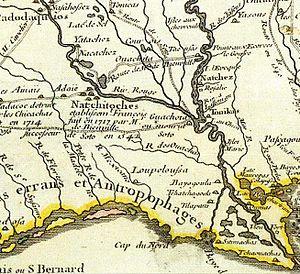
Los Adaes fut la capitale du Texas espagnol sur la frontière nord-est de la Nouvelle-Espagne de 1729 à 1770. Il comprenait une mission, San Miguel de Linares de los Adaes et un Presidio, Nuestra Señora del Pilar de Los Adaes. Le nom Adaes représente le nom du peuple amériendiens Adai, qui devaient être desservis par la mission.